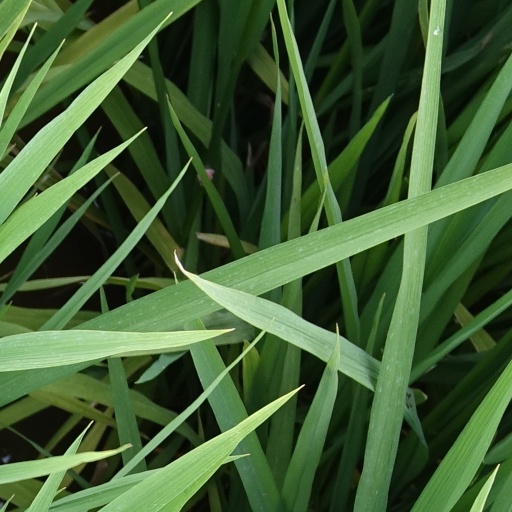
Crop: rice